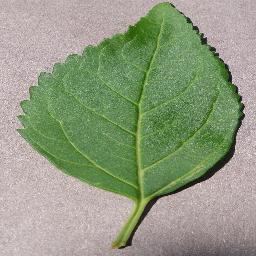
Label: Cherry___healthy